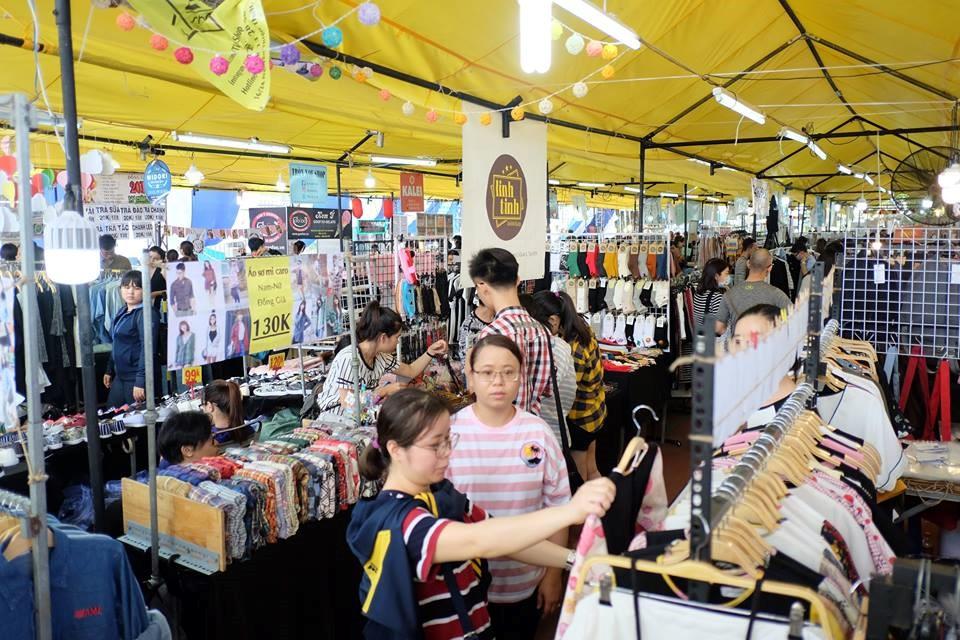
có nhiều mặt hàng quần áo được bày bán trong cửa hàng